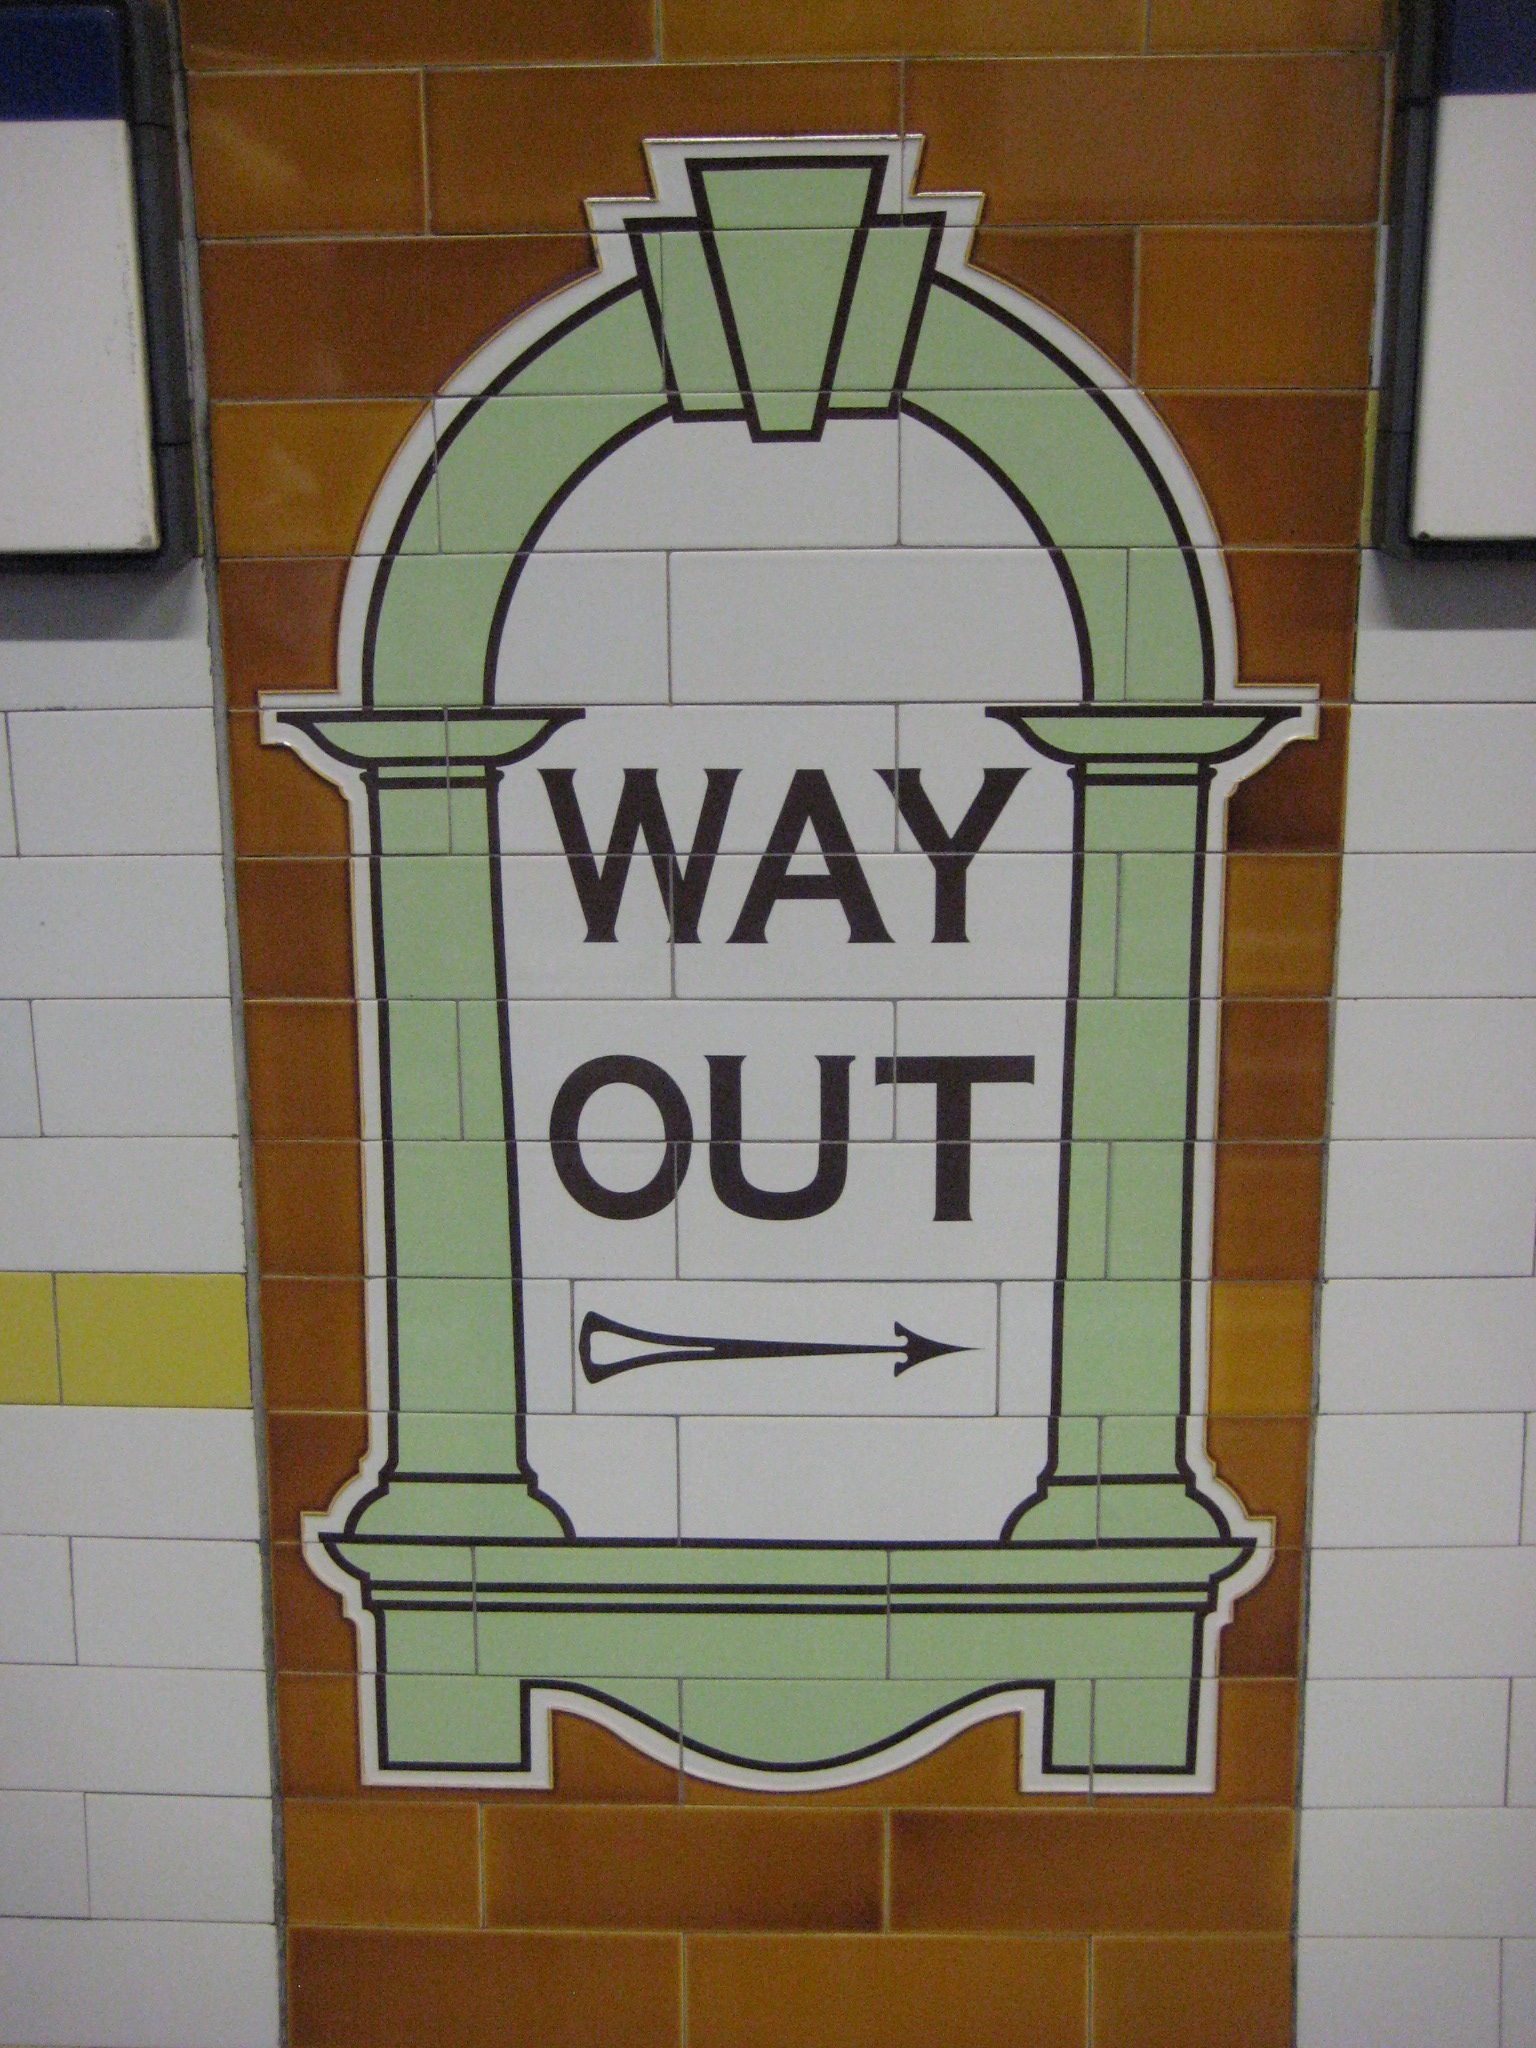
window, number, wall, sign, exit, signage, note, help, art, tiles, shield, mural, shape, solution, output